Slovenia in the Eurovision Song Contest 2018

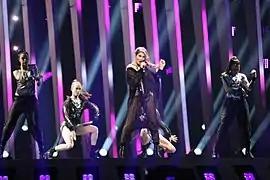
Lea Sirk during a rehearsal before the second semi-final

Lea Sirk took part in technical rehearsals on 2 and 5 May, followed by dress rehearsals on 9 and 10 May. This included the jury show on 9 May where the professional juries of each country watched and voted on the competing entries.